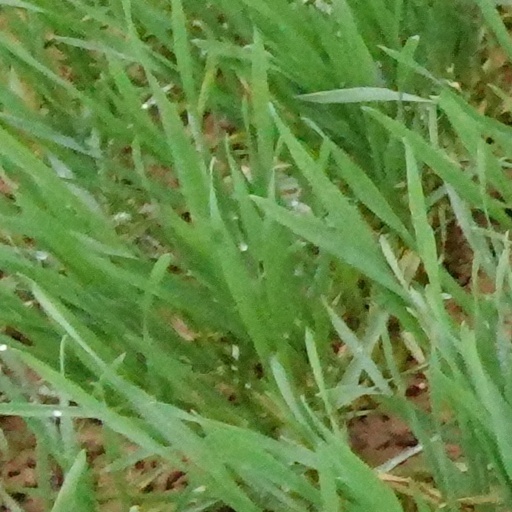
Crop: wheat